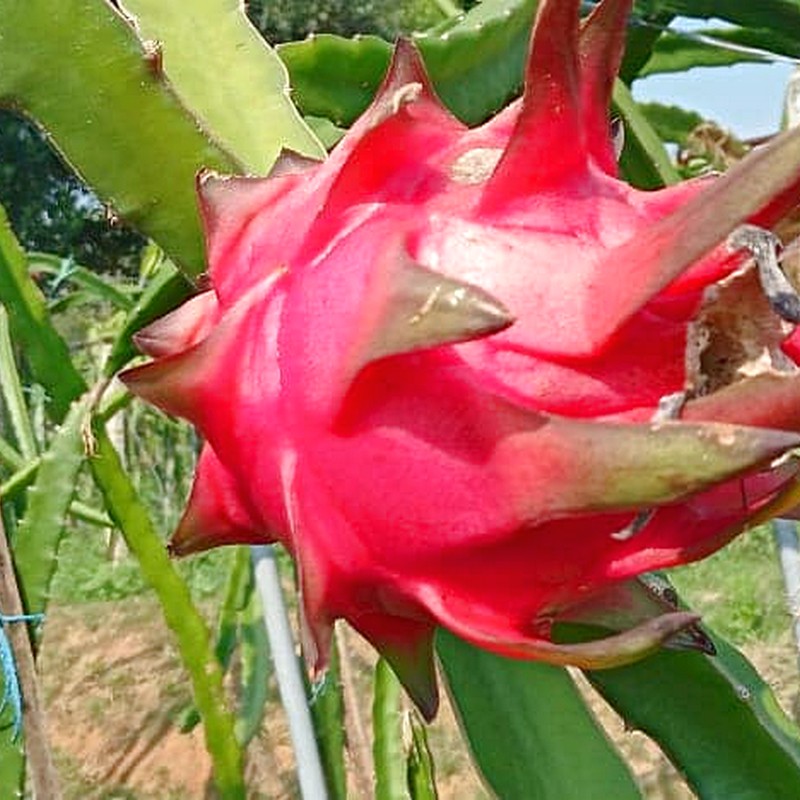
Label: Fresh Dragon Fruit